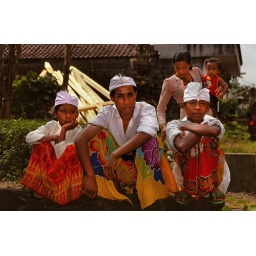
Balinese boys in their traditional dress